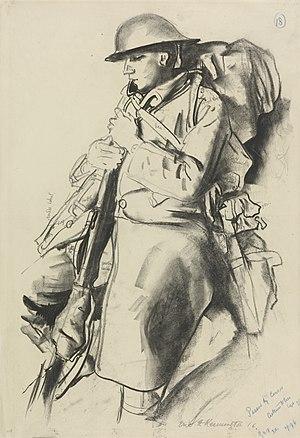
Eric Kennington est un peintre et sculpteur britannique. Il a été artiste de guerre officiel lors des deux Guerres mondiales.